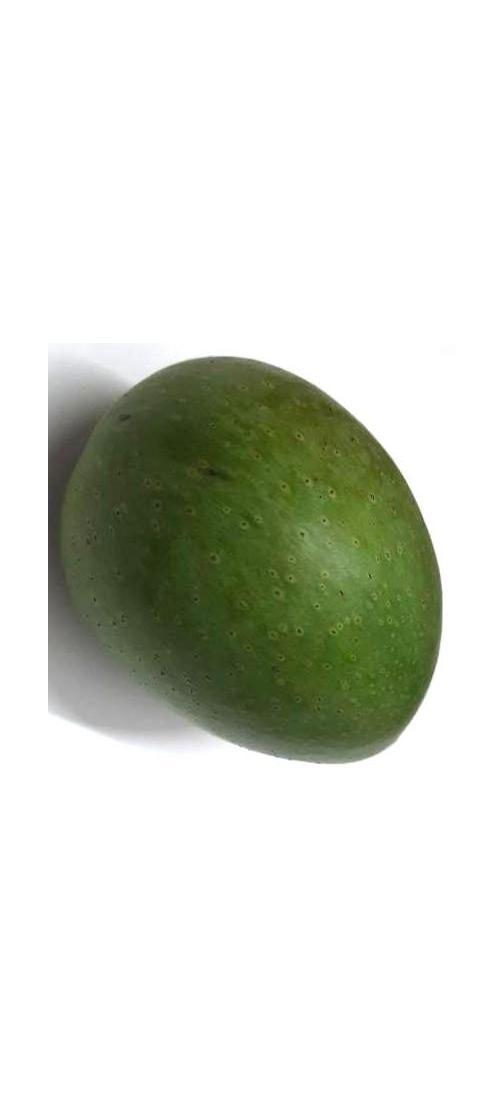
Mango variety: Ashshina Zhinuk